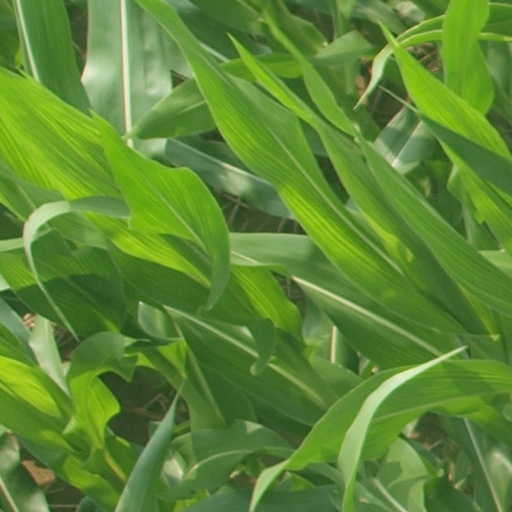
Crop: maize; corn